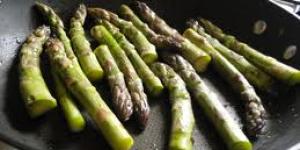
canapes de esparragos